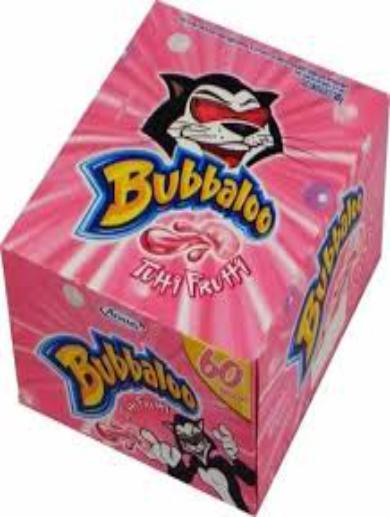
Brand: Bubbaloo
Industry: Food